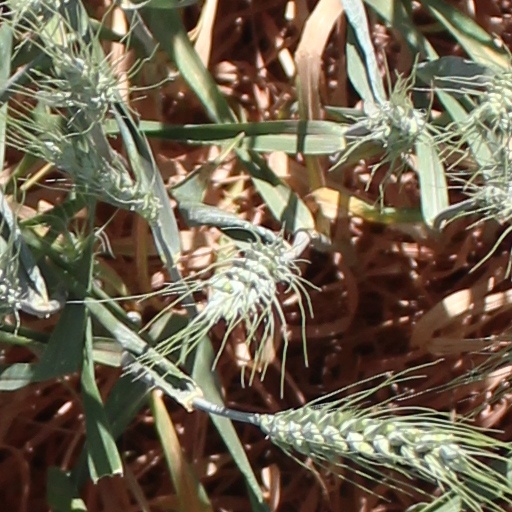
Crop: wheat